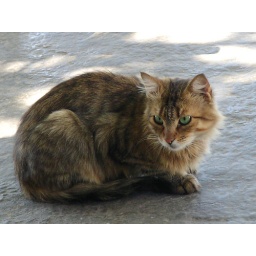
Grey male cat walking around tavern tables.